Taito Phillip Field

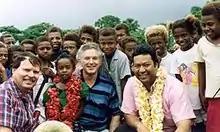
Field (right) with Ian Revell and Max Bradford on a working MPs trip to Vanuatu in 1991.

Field first became a Member of Parliament when elected by the South Auckland seat of Otara in the 1993 election. He had stood for Otara in 1990 to replace Colin Moyle who was retiring, but with the swing against Labour in 1990 he was defeated by Trevor Rogers of the National Party.